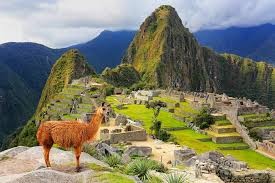
Landmark: Machu Picchu